Haaland v. Brackeen

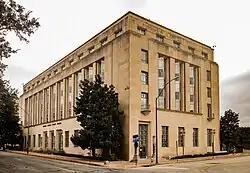
Federal courthouse in Fort Worth

The Brackeens' federal lawsuit was filed in the federal District Court in Fort Worth in October 2017, and assigned to Judge Reed O'Connor. The Cherokee Nation, Oneida Nation, Quinault Indian Nation, and Morongo Band of Mission Indians intervened in the case. Attorney Kathryn Fort was officially admitted pro hac vice on June 20, 2018 along with the Indian Law Clinic took the initiative to intervene in the case. Their co-counsel Kilpatrick Townsend & Stockton LLP also lent their support to the cause. The primary objective behind their intervention was to ensure that the Native voices were heard and represented fairly when the court ultimately decided the case.